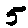
Label: 5